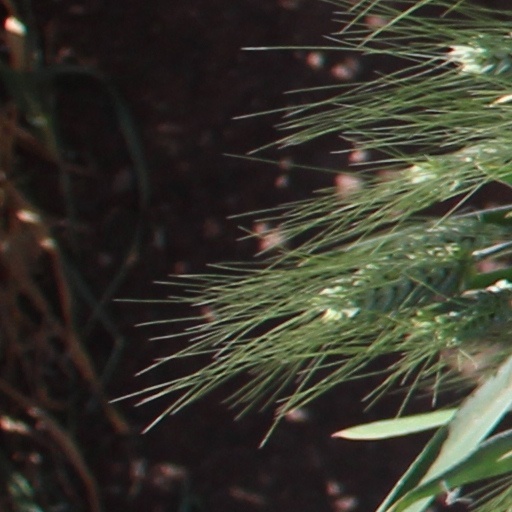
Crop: wheat